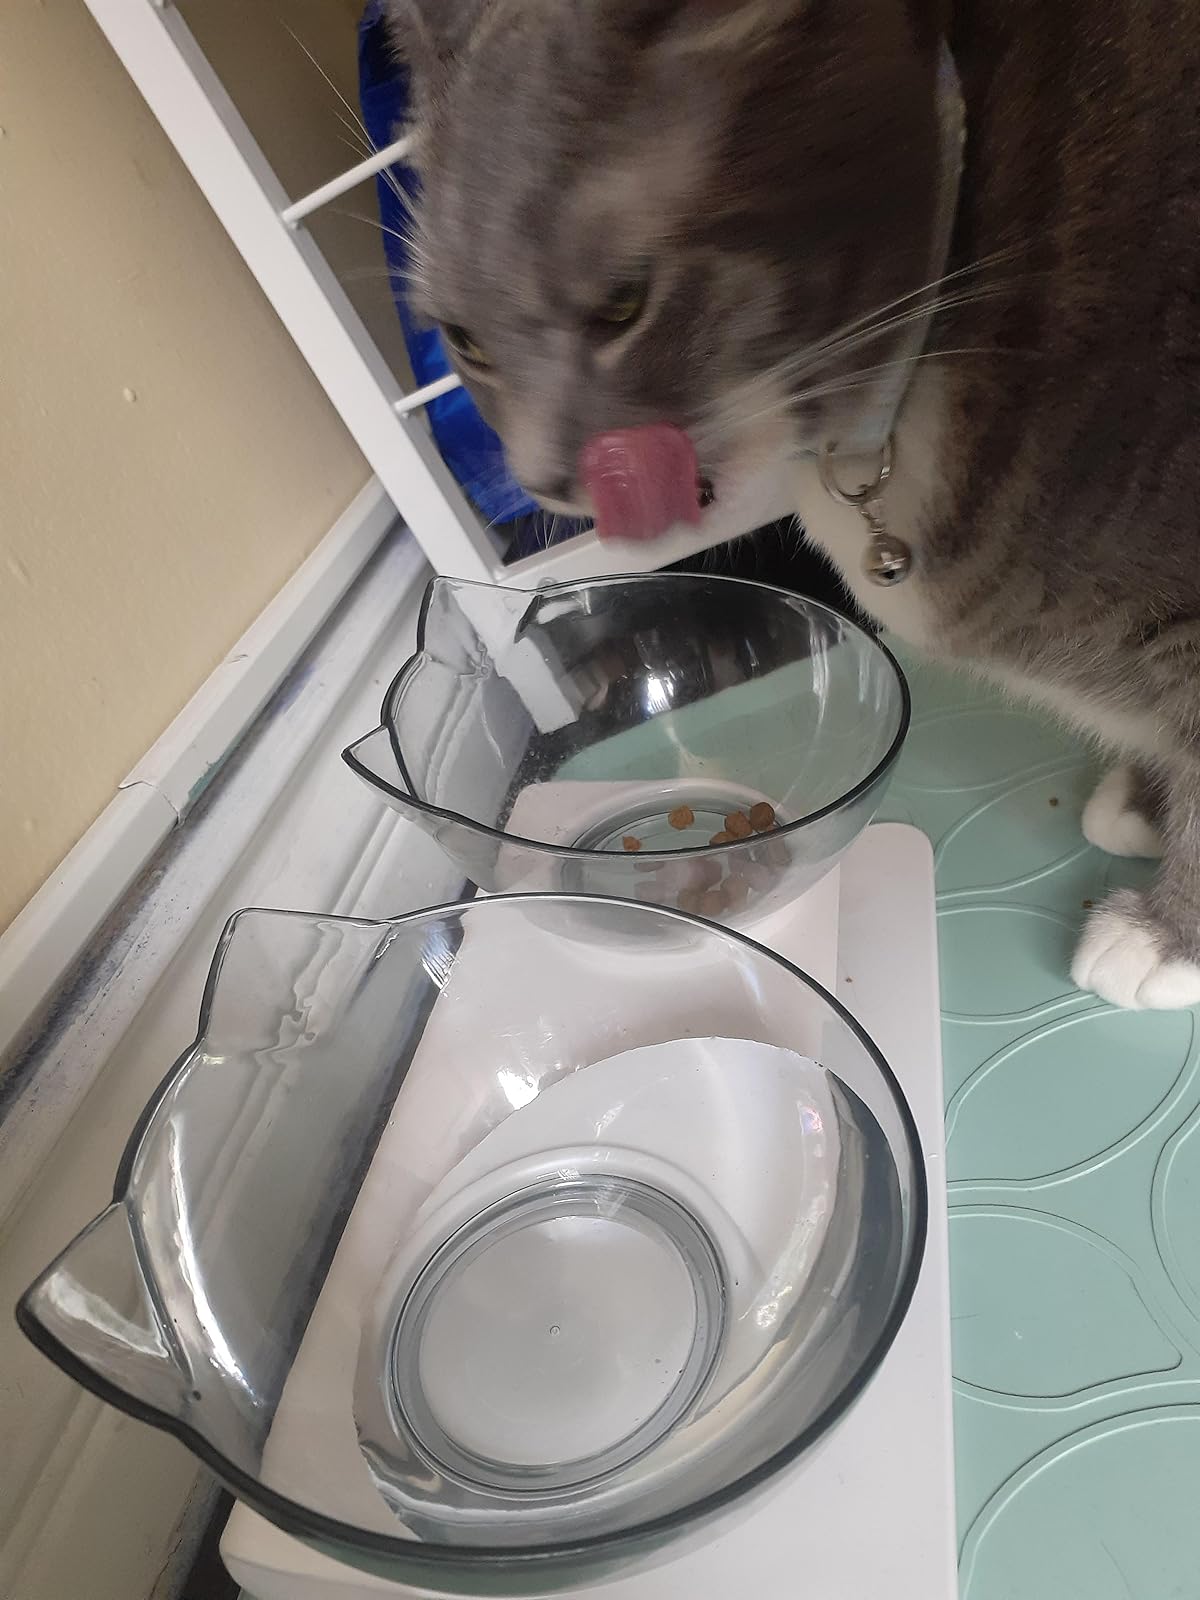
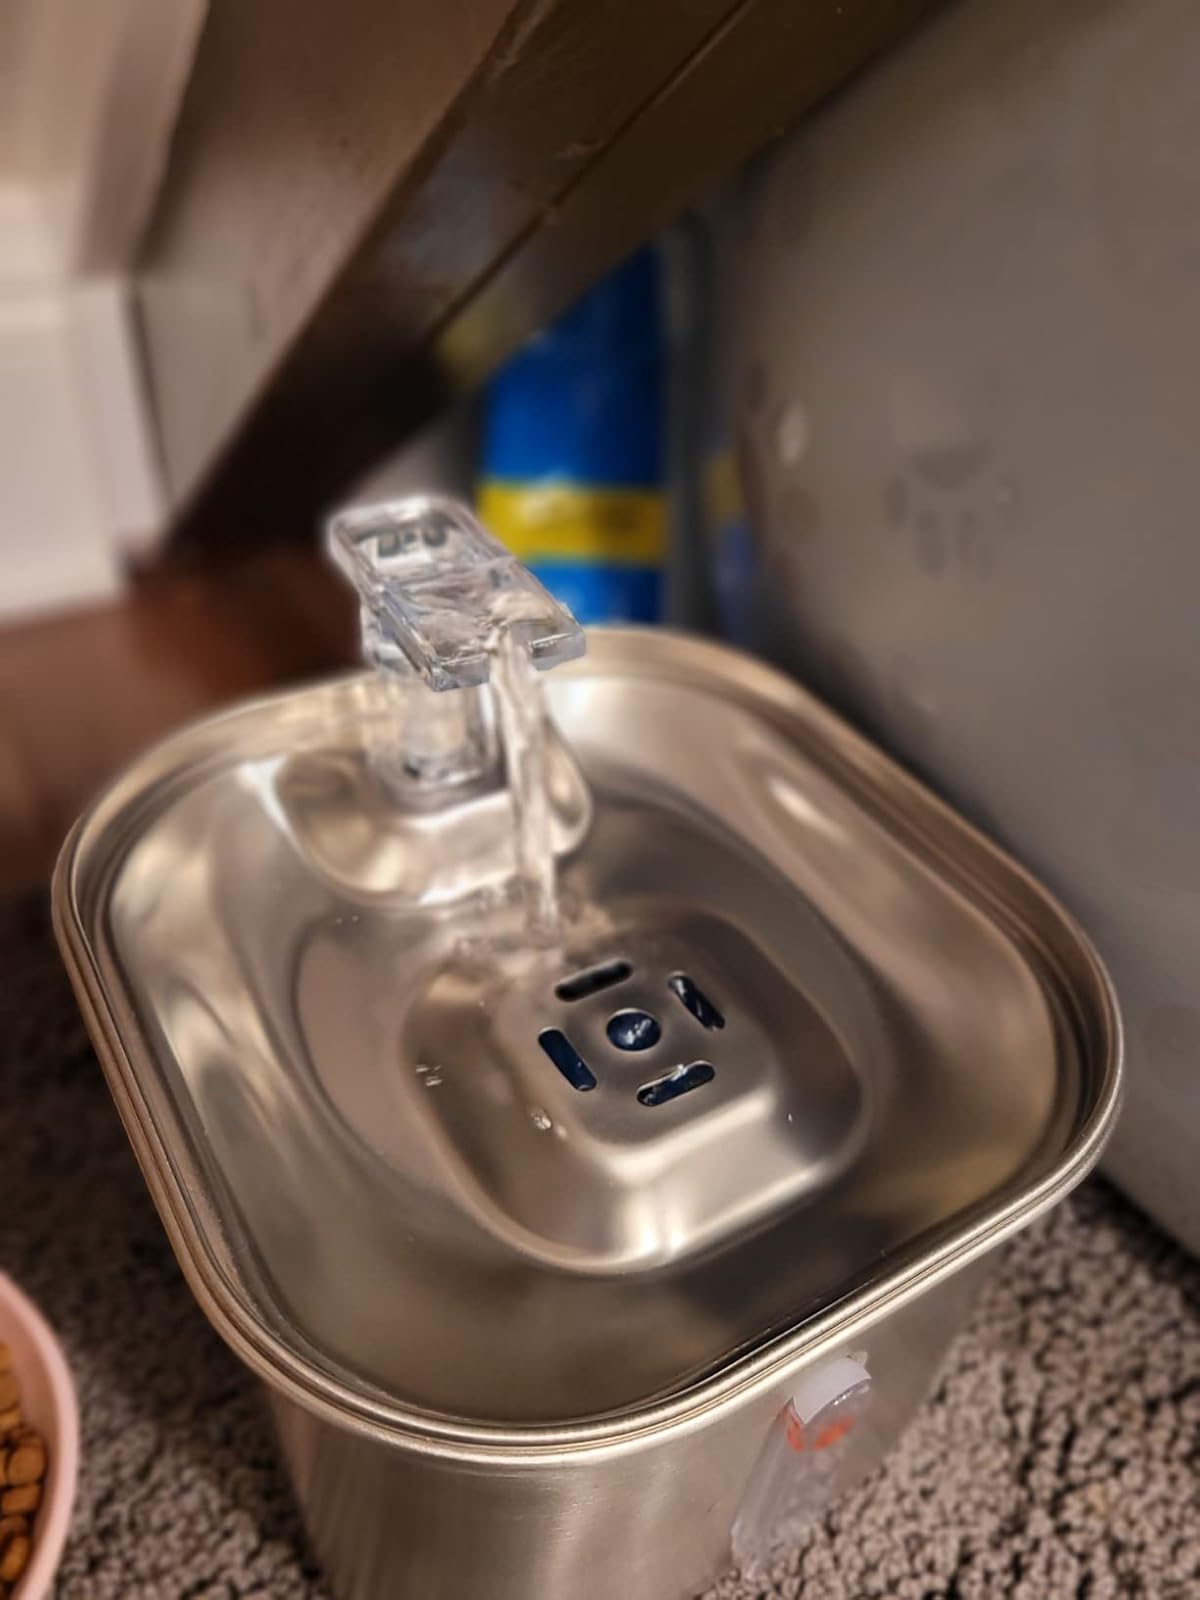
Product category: items_bowl
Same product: no